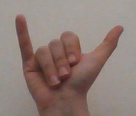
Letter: ya